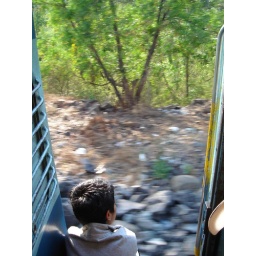
A girl sitting in the door of the train.